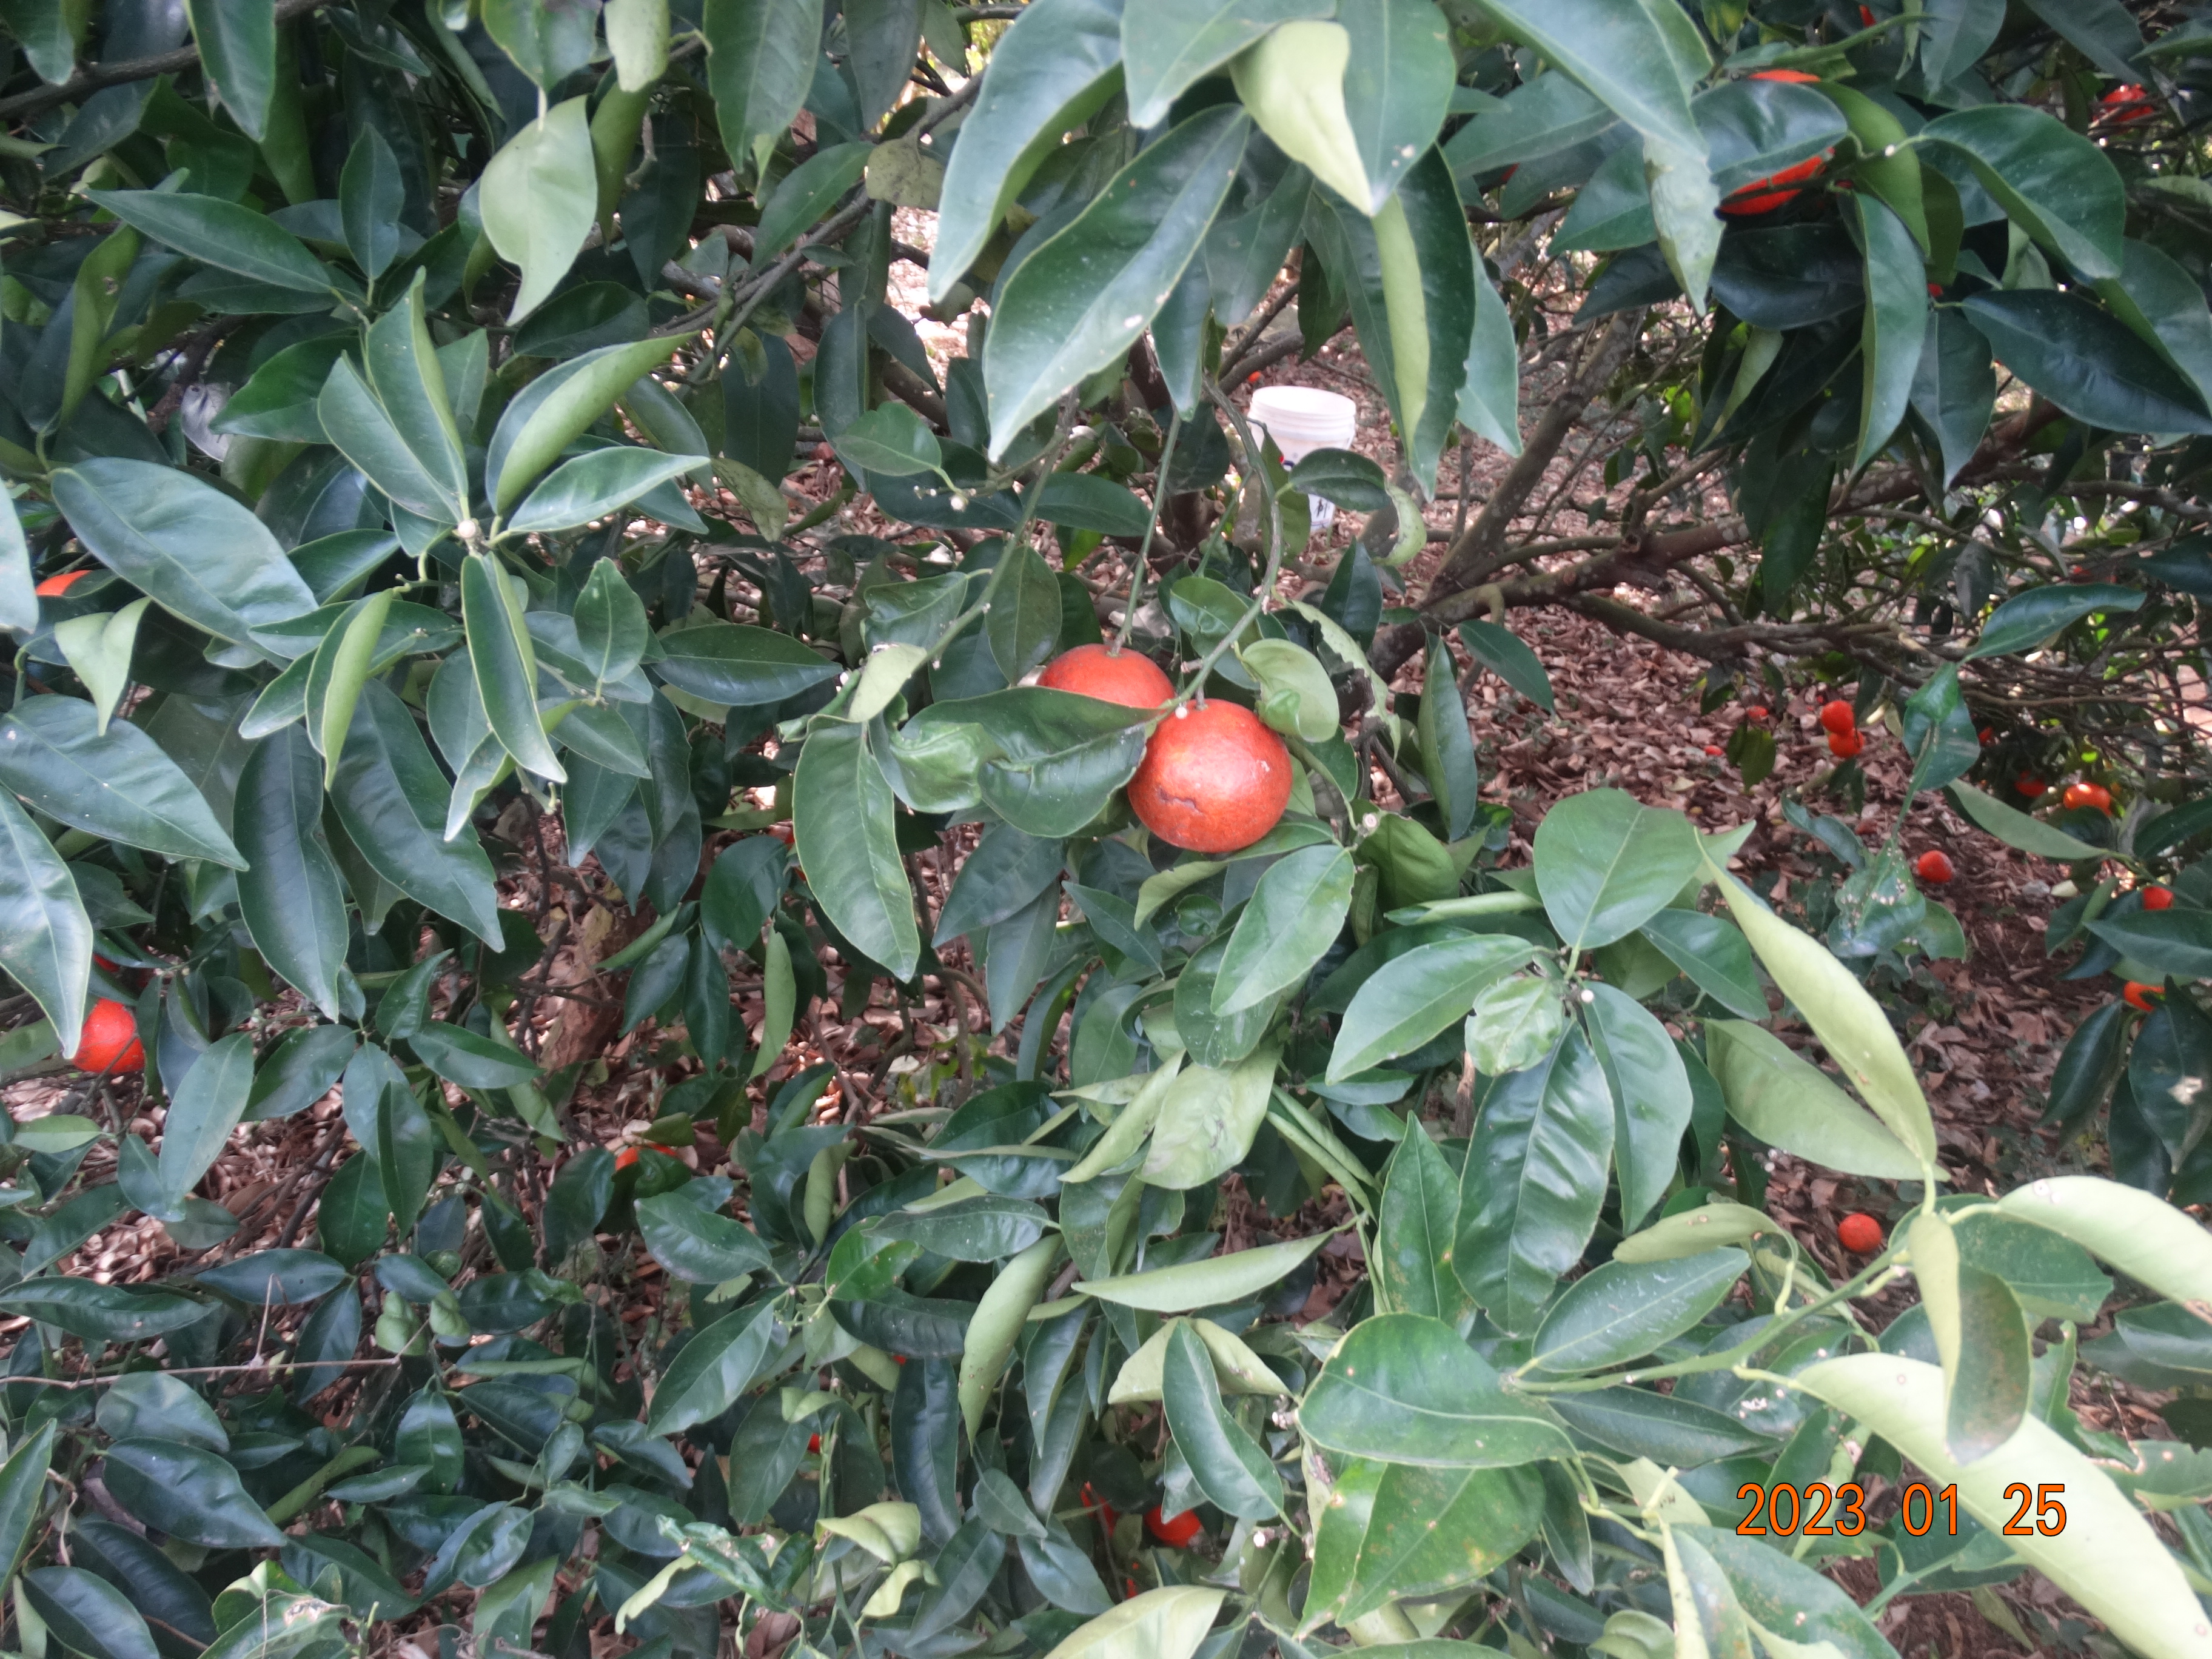
Citrus fruit variety: tangerine